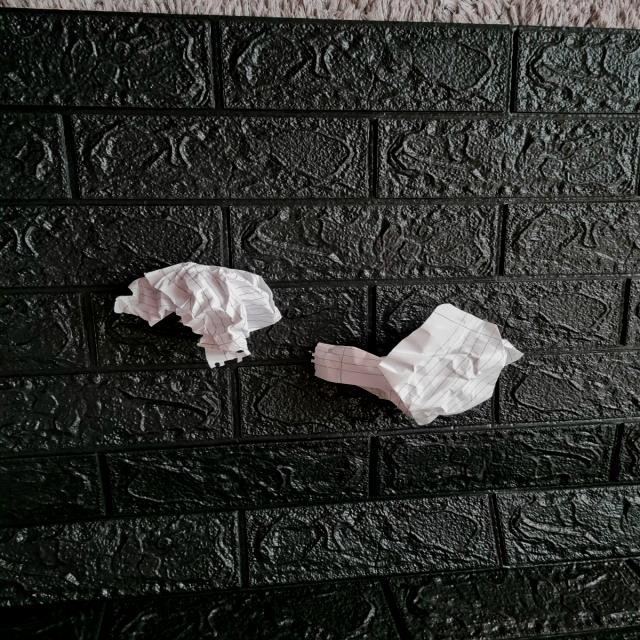
Label: tissues